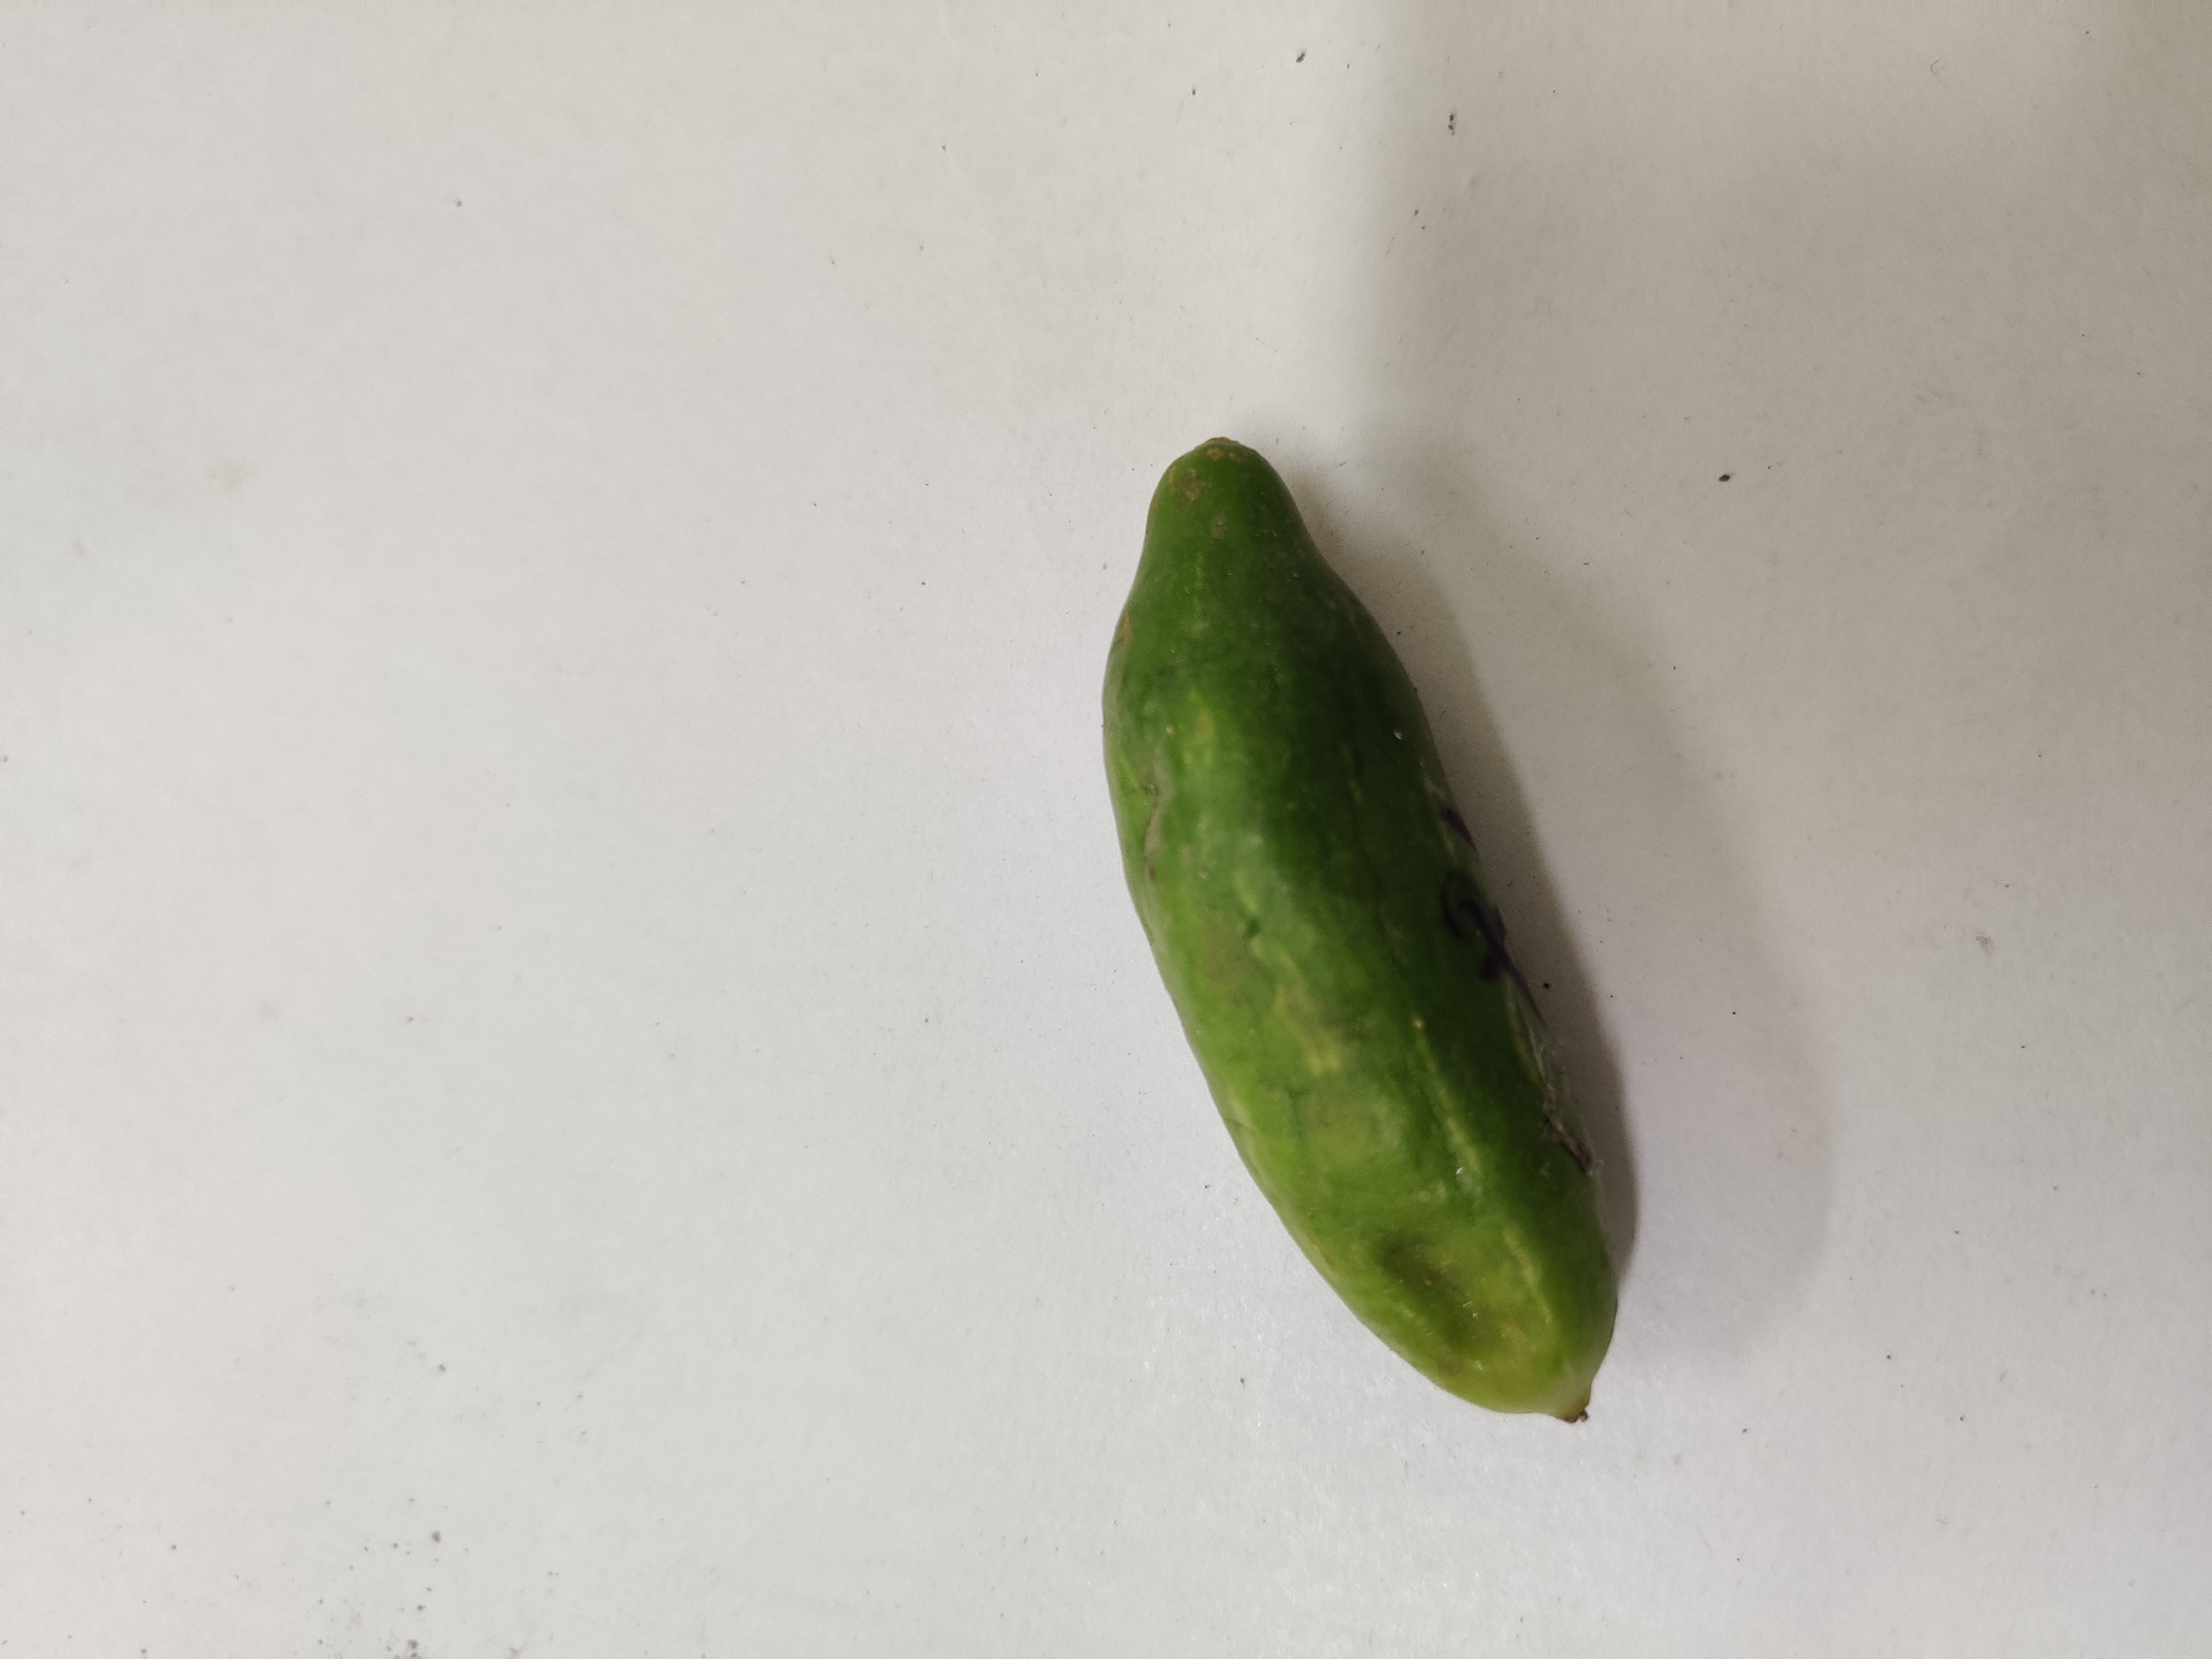
Crop: Ivy Gourd
Condition: Damaged